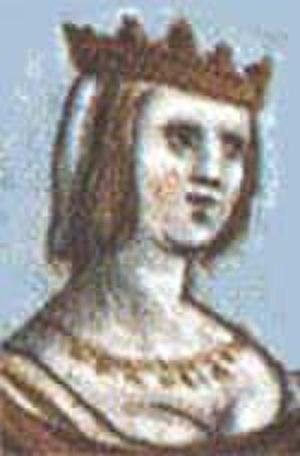
L'ordonnance de Champagne de 1212 est une ordonnance de la comtesse Blanche de Navarre, régente du comté de champagne pendant la minorité de son fils Thibaud IV, sur le règlement de la succession des fiefs entre filles en l'absence d'héritier mâle, ainsi que sur les duels judiciaires.
Le comté de Champagne est né de la fusion des comtés de Meaux et de Troyes, lesquels furent réunis par les comtes de Vermandois, puis transmis en lignée féminine aux comtes de Blois. Ceux-ci avaient essayé d'y incorporer le comté de Reims, mais les archevêques de la cité des sacres réussirent à le conserver, limitant ainsi la Champagne féodale au sud de la Champagne actuelle.
Renard II de Choiseul, Raynard II de Choiseul ou Renaud II de Choiseul est le fils de Foulques II et d'Alix de Vignory. Il est seigneur de Choiseul, en Champagne, à la fin du XIIᵉ siècle et au début du XIIIᵉ siècle.